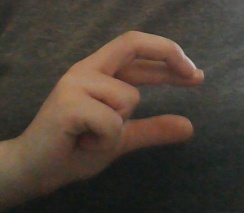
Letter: thal